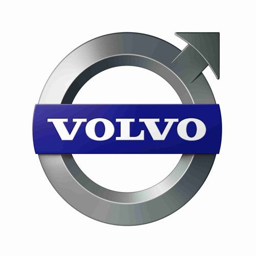
though it may appear simple and clean , the logo carries deep meanings that describe the company 's founding roots and history .